Darrell Brown (baseball)

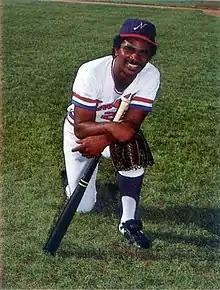
Brown with the Nashville Sounds in 1985

Darrell Wayne Brown (born October 29, 1955) is an American former professional baseball player who was an outfielder in Major League Baseball (MLB).